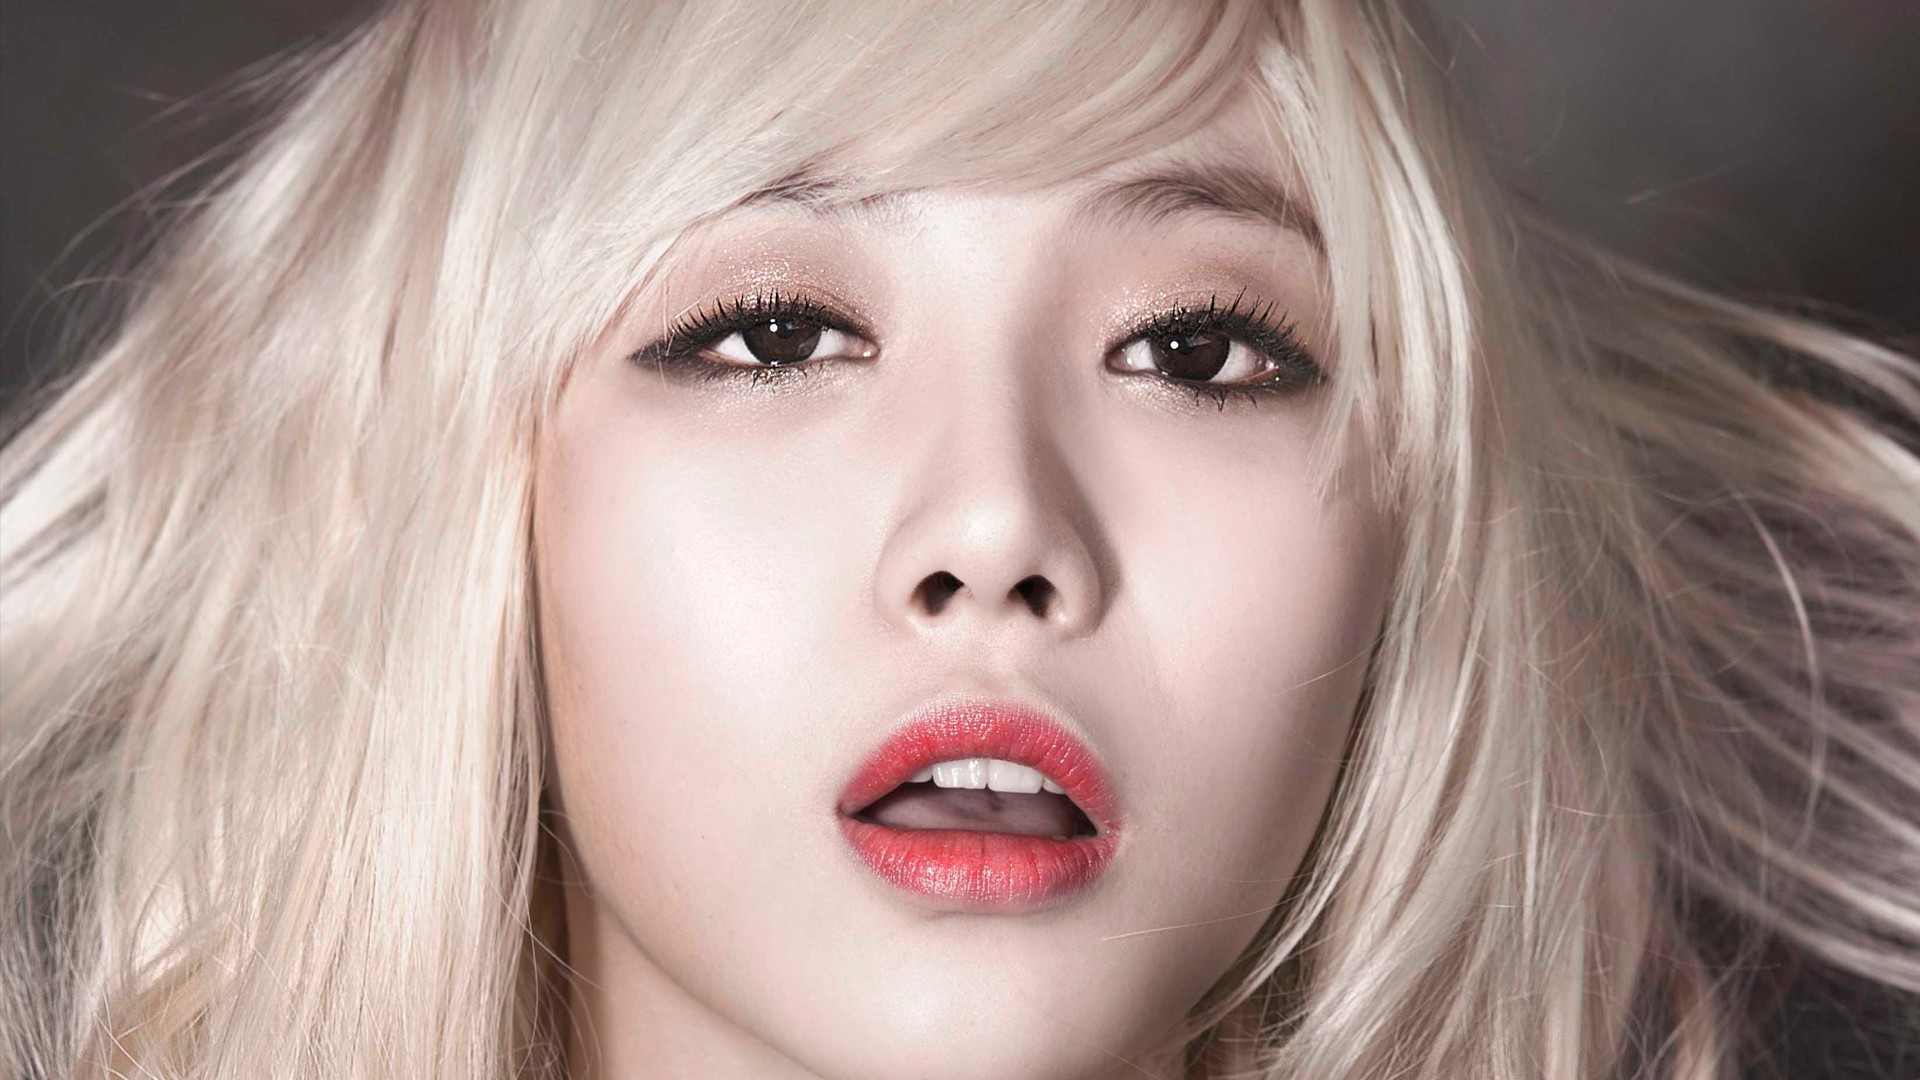
Label: Colored